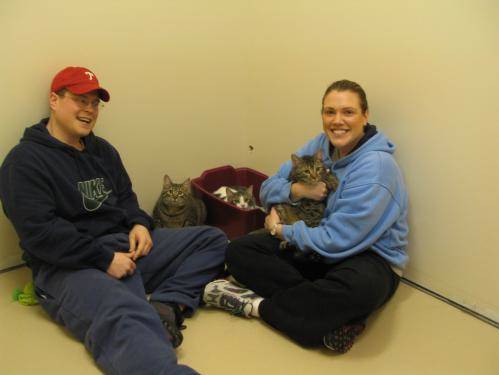
Label: cat